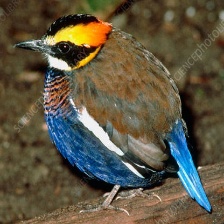
Species: BANDED PITA
Scientific name: HYDRORNIS GUAJANA